Lincoln Grammar School

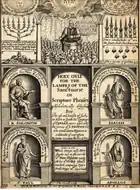
Title page of John Clarke's "Holy Oyle for the Lampes of the Sanctuarie"

Clarke is noted for his publications on educational and religious subjects. The first of these, published in 1628, was "Transitionum formulae", a book which was intended to teach his pupils skills in oratory and writing based on Latin and Greek texts. This book, published in London, was to be re-titled "Formulae Orationes" went through seven editions, the last being in 1672. In the forth edition of 1632 he notes that 7000 copies had been sold. He followed this in 1630 with "Holy Oyle for the Lampes of the Sanctuarie." a concordance of quotations from the King James Bible, published in 1611. In 1633 he published an edition of Erasmus and "Dux Grammaticus". This was followed in by " Phraseologia puerilis, Anglo–Latina."(1638) and "Paroemiologia Anglo–Latina."(1639). Lucy Hutchinson, the wife of Colonel Hutchinson, records that her husband thought Clarke "a master very famous for learning and piety", but